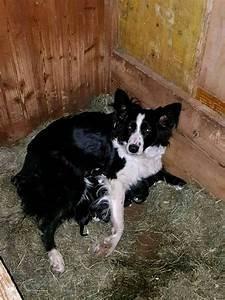
dog